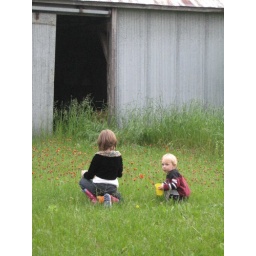
pickin' flowers by the barn